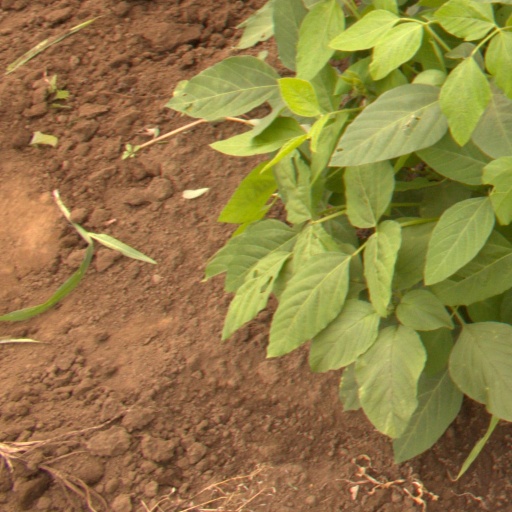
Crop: soybean